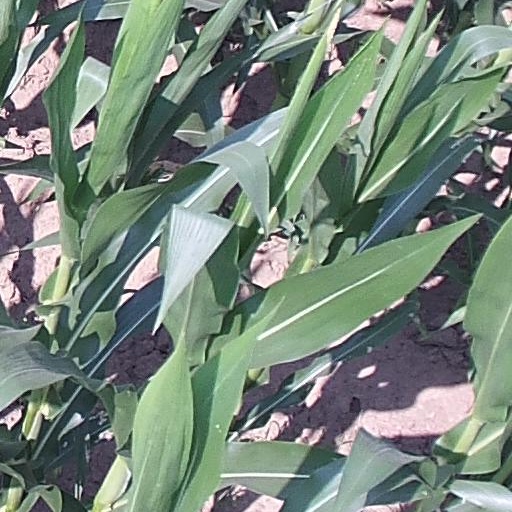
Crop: maize; corn